Wilbur Cahoon House

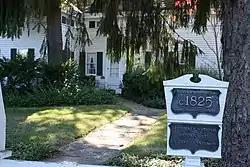
Roadside view of the house

The Wilbur Cahoon House is one of the oldest homes in Lorain County, Ohio, United States. The house is long with 12 rooms, situated overlooking French Creek. Wilbur Cahoon arrived in Avon in 1814 from Herkimer County, New York with his wife, Priscilla and family; he was Avon's first settler and an early industrialist. Cahoon purchased through a trade of in New York. His new land was covered by a forest, and he and his family constructed a log cabin as a temporary shelter. In the following year, he began to build a sawmill nearby along French Creek, and in 1818 established a gristmill. The log cabin was no longer the Cahoon family home after 1826, when the present house was erected. Later in life, Cahoon entered into local public service: he served as Justice of the Peace for Avon, Sheffield and Dover Townships, as well as holding offices such as overseer of the poor, elections judge, and constable.